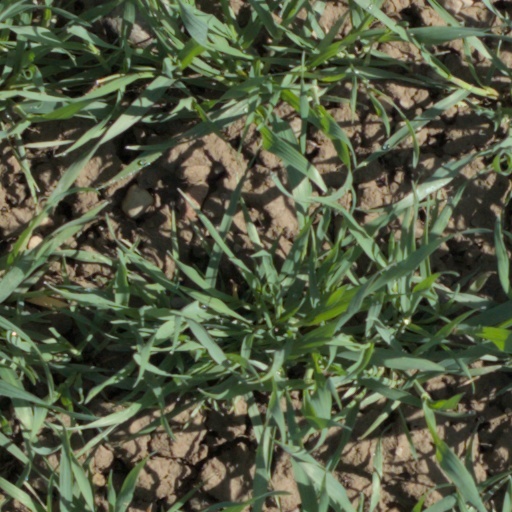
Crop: wheat